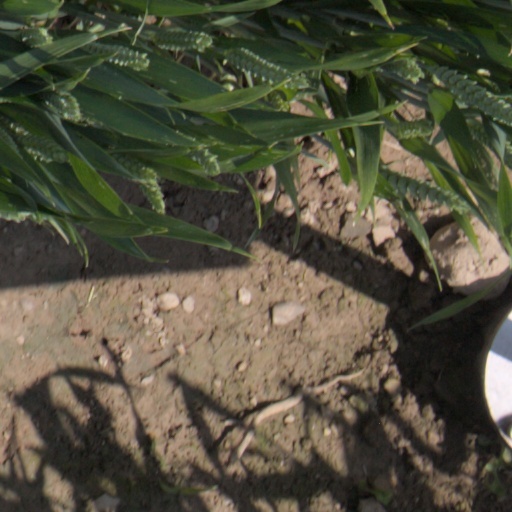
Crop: wheat